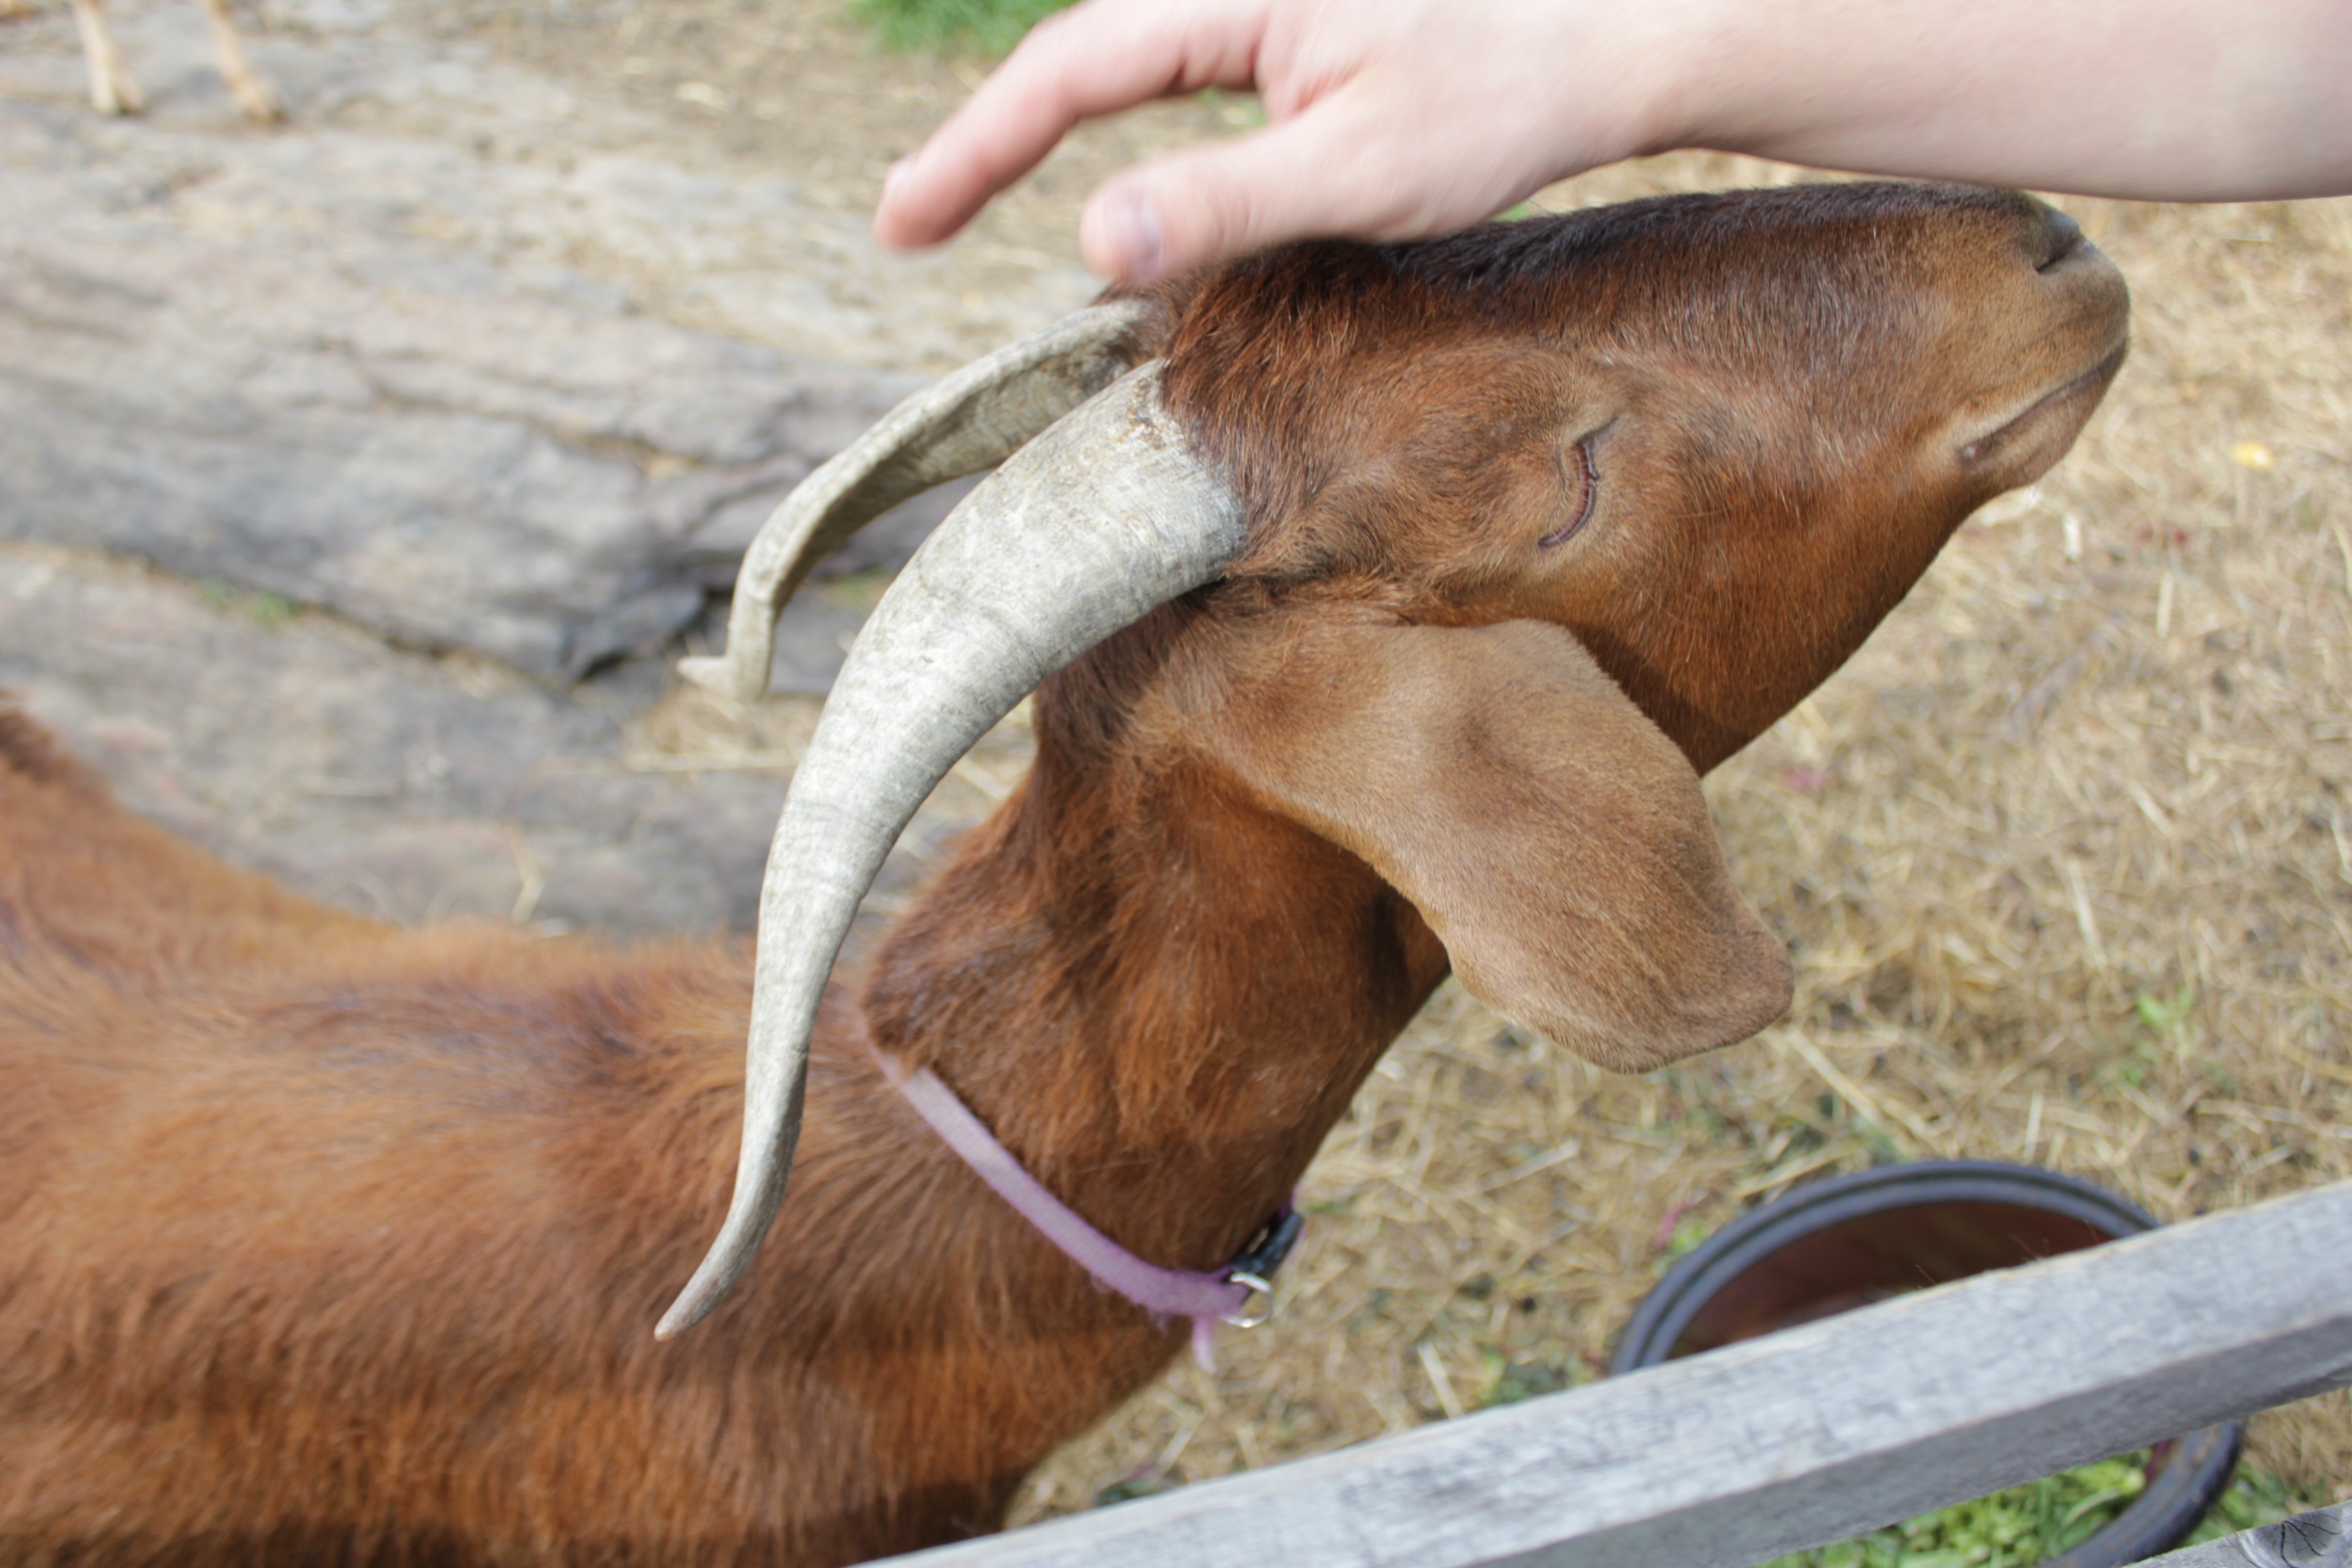
nature, farm, wildlife, goat, horn, mammal, fauna, antelope, goats, cow goat family